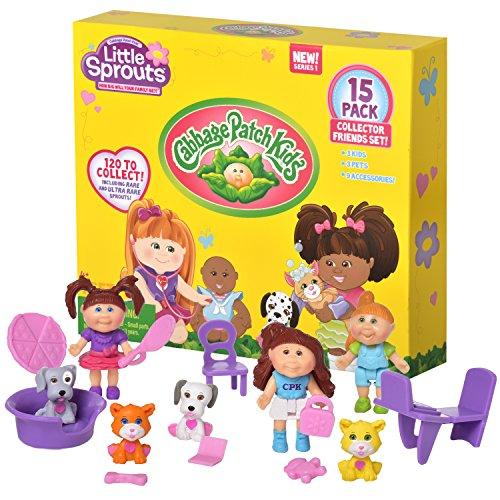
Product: Cabbage Patch Kids Little Sprouts Collector Friends 15 Pack - Perfect for any Girls Small Doll Collections
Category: Toys & Games | Dolls & Accessories | Playsets
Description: All sets include 3 Cabbage Patch kid figures, 3 pet figures and 9 accessories - styles will vary.
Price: $12.99
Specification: ProductDimensions:7x1.5x6inches|ItemWeight:3.2ounces|ShippingWeight:3.2ounces(Viewshippingratesandpolicies)|DomesticShipping:ItemcanbeshippedwithinU.S.|InternationalShipping:ThisitemcanbeshippedtoselectcountriesoutsideoftheU.S.LearnMore|ASIN:B06XW2WWNJ|Itemmodelnumber:30197|Manufacturerrecommendedage:4yearsandup